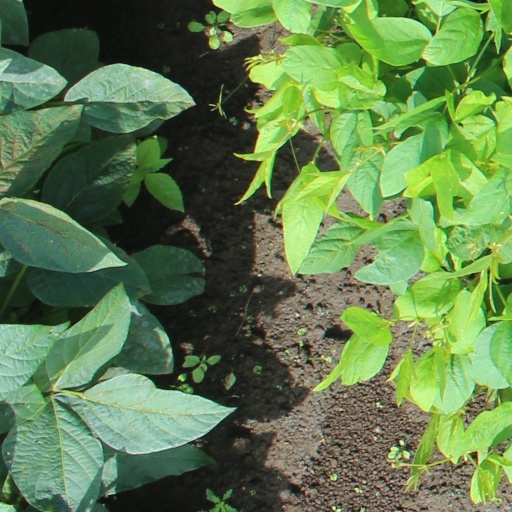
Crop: soybean